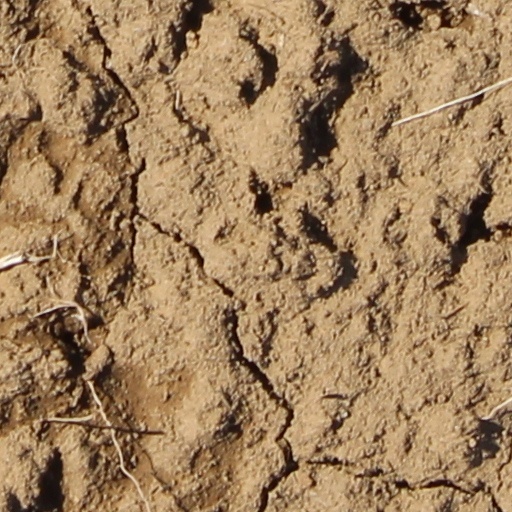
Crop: wheat